Treaty of Rapallo (1920)

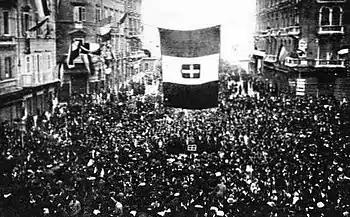
Residents of Fiume, now Rijeka, Croatia, cheering Gabriele D'Annunzio and his "Legionari" in September 1919. The Italians claimed Fiume on the principle of self-determination, disregarding its mainly Slavic suburb of Sušak.

The Entente powers arranged zones-of-occupation of the eastern Adriatic shores as follows: the United Kingdom was to control the Kvarner Gulf, while the northern parts of Dalmatia were the Italian zone. The southern Dalmatian coast was to be occupied by the United States, while the shores of the Kingdom of Montenegro and the Principality of Albania, further to the south, were the responsibility of the French. The occupation forces were to be coordinated by the Naval Committee for the Adriatic, which consisted of admirals delegated by the four powers. The committee initially met in the city of Rijeka, but it subsequently moved to Venice and Rome. The occupation plan was never fully enforced, as only Italy deployed a large force to the area. The local Croatian population often expressed dissatisfaction with the Italian military presence, and several minor clashes occurred in 1919. There were frequent cases of deportations of the non-Italian population by the Italian forces.